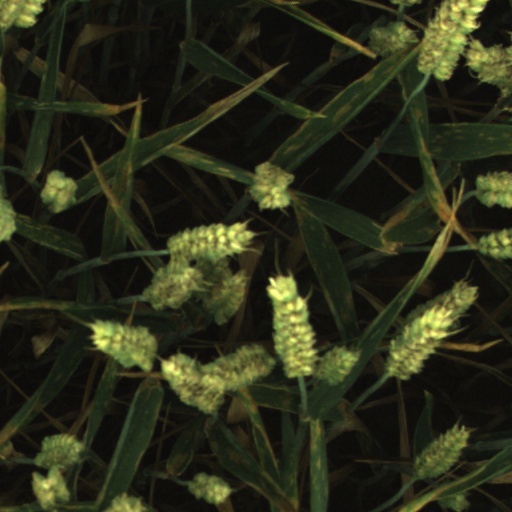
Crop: wheat